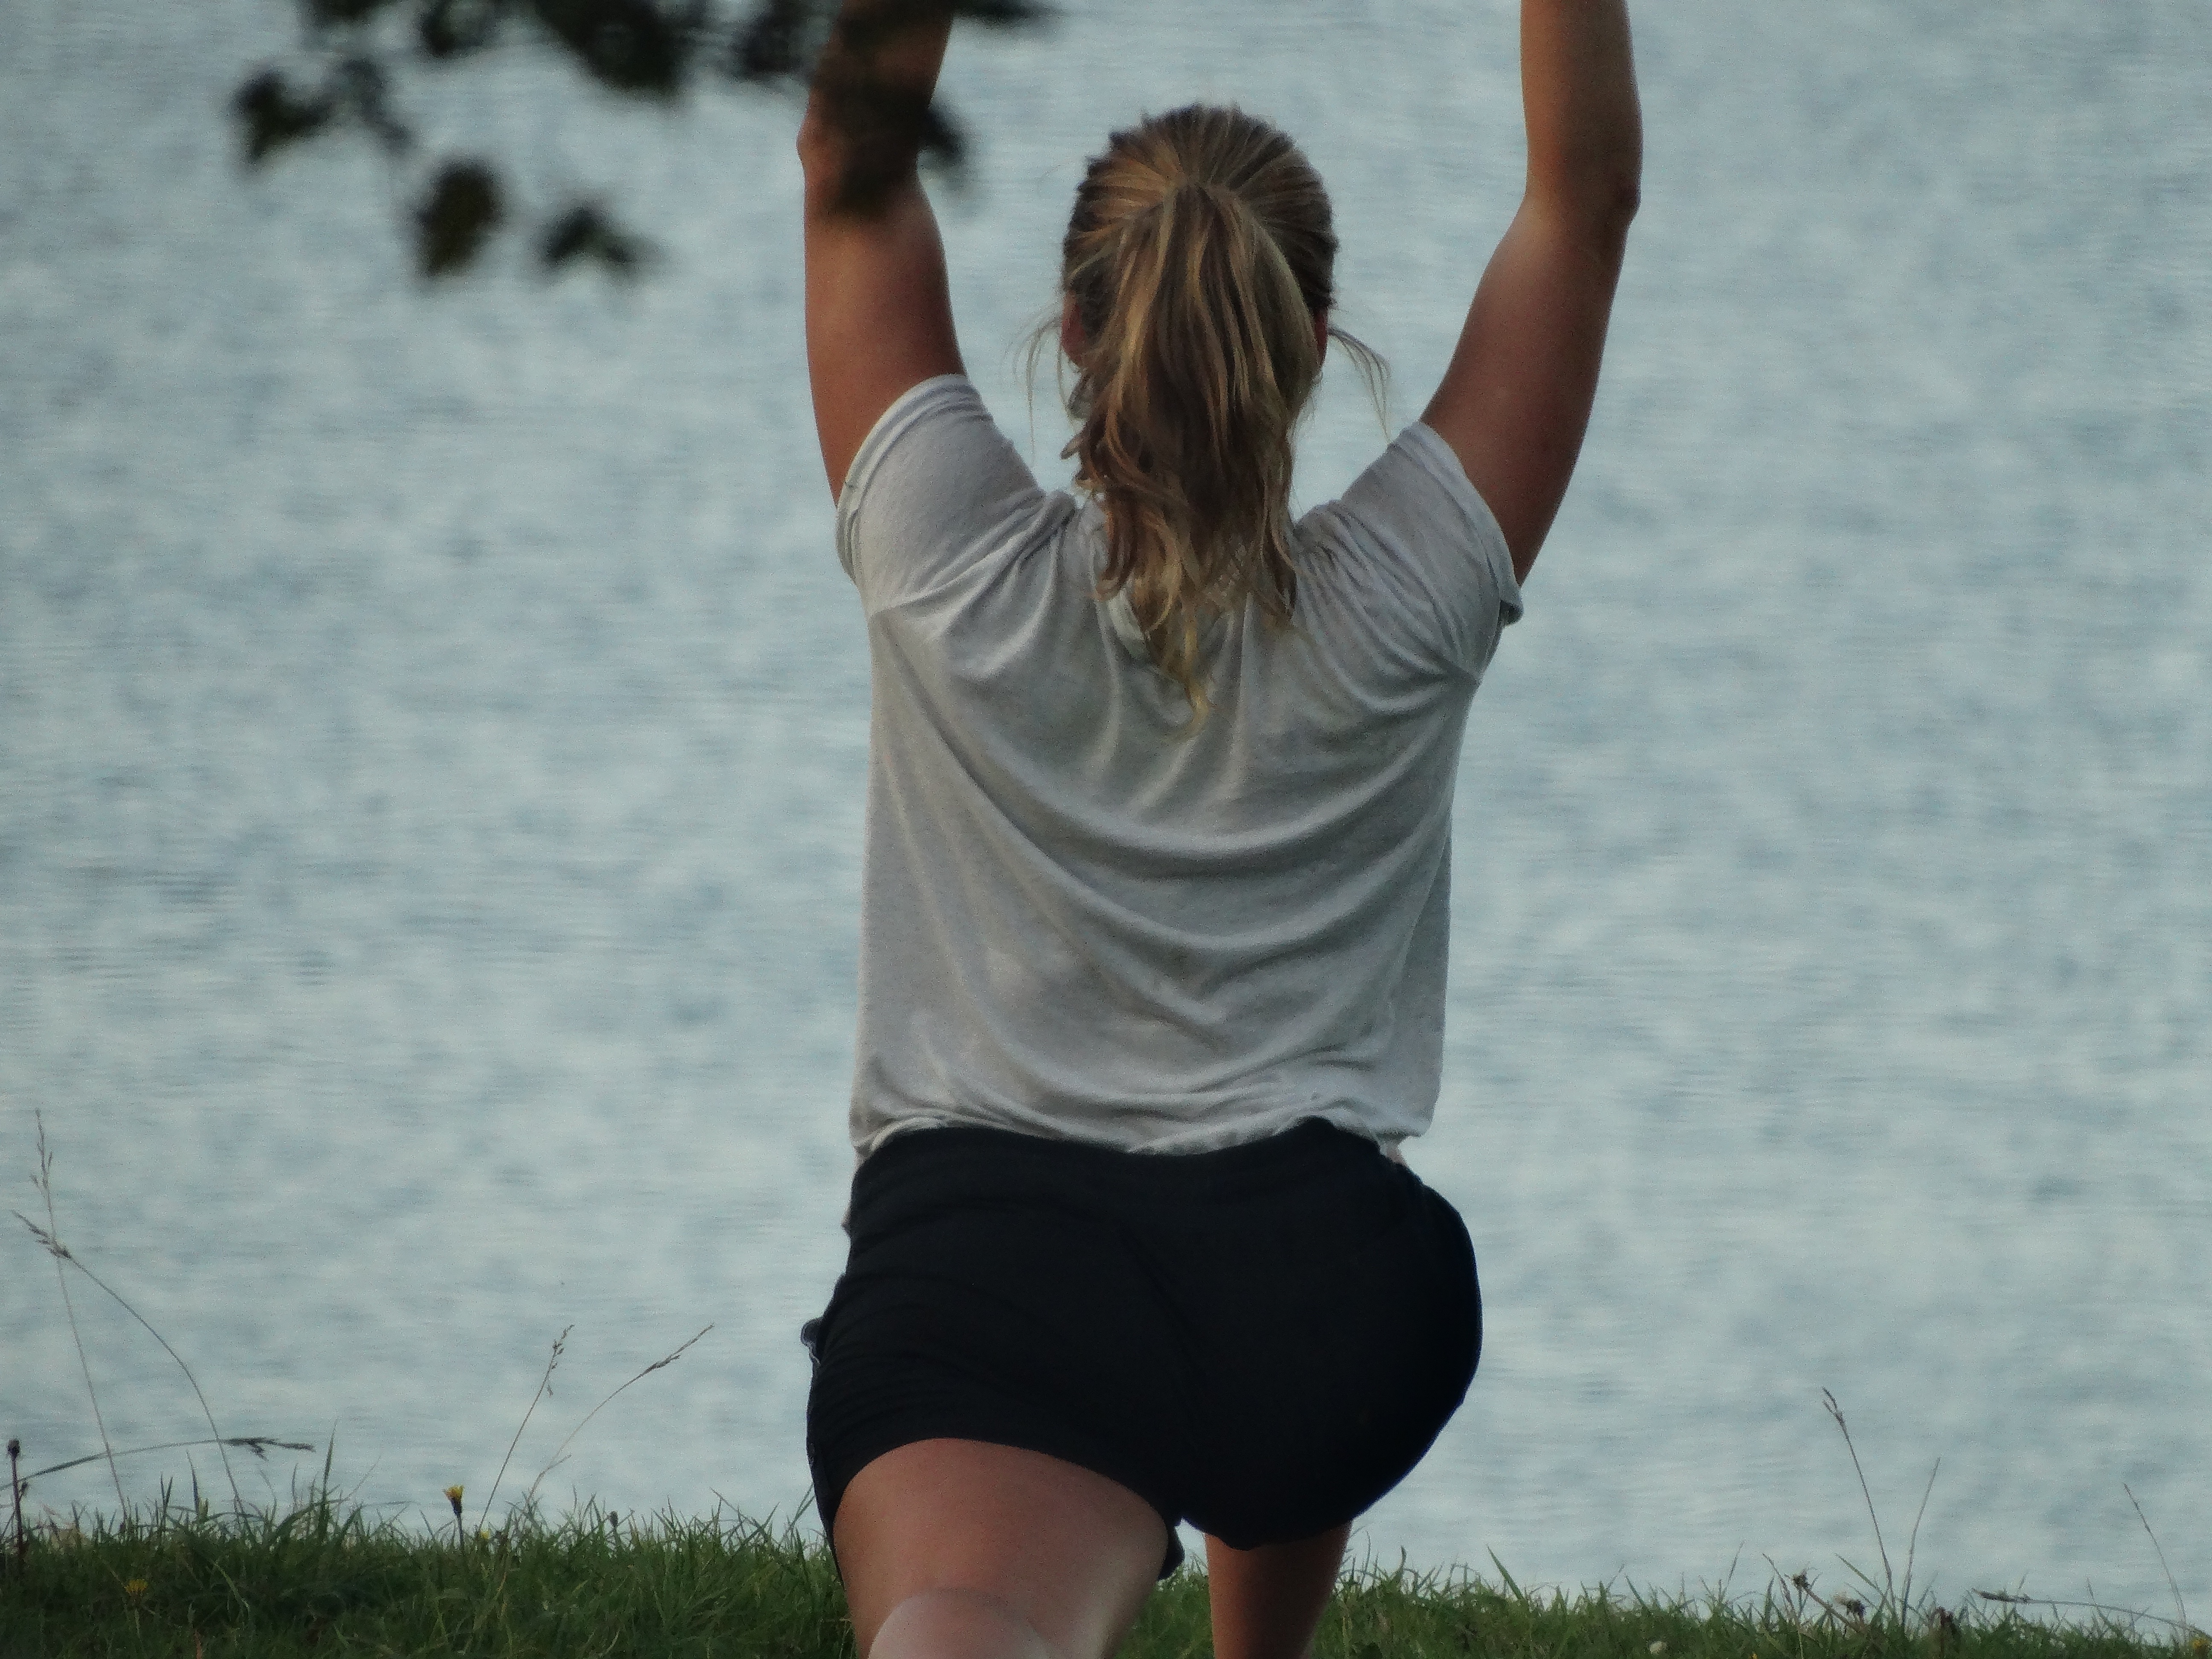
hand, girl, woman, sport, leg, model, jogging, outdoors, sports, bless you, pilates, human action, physical fitness